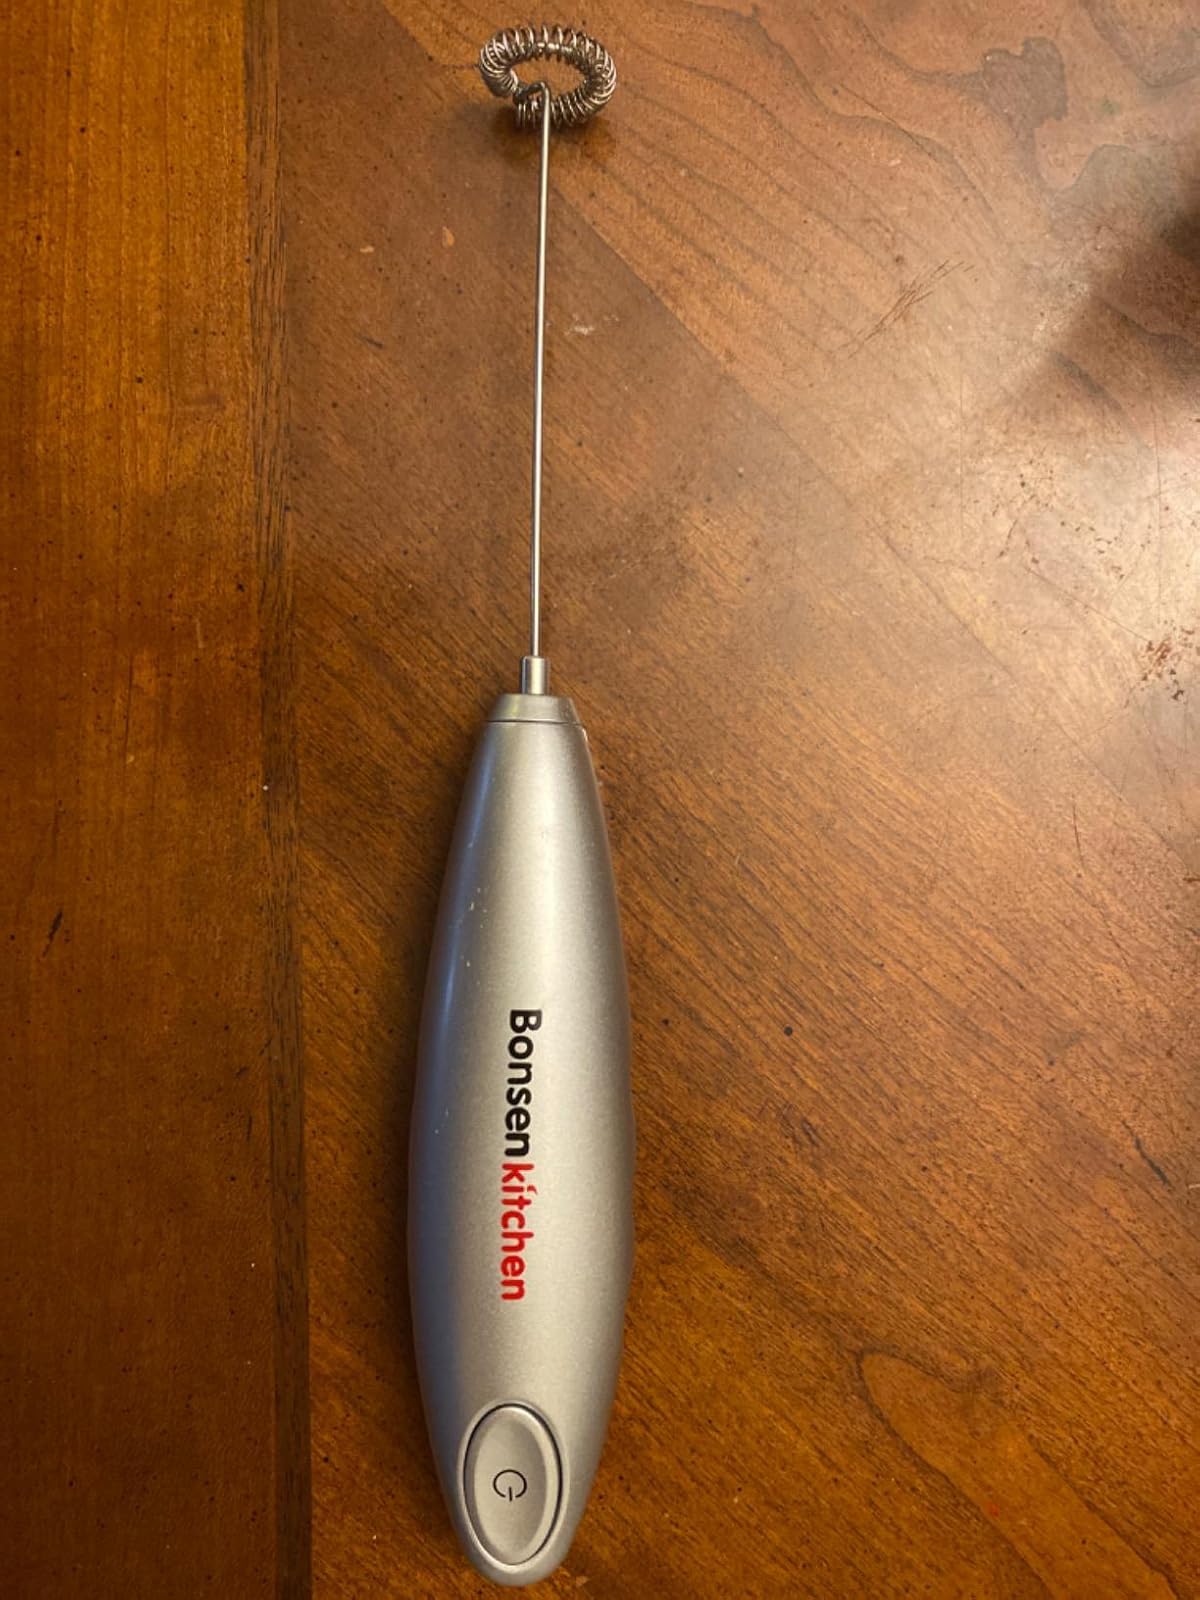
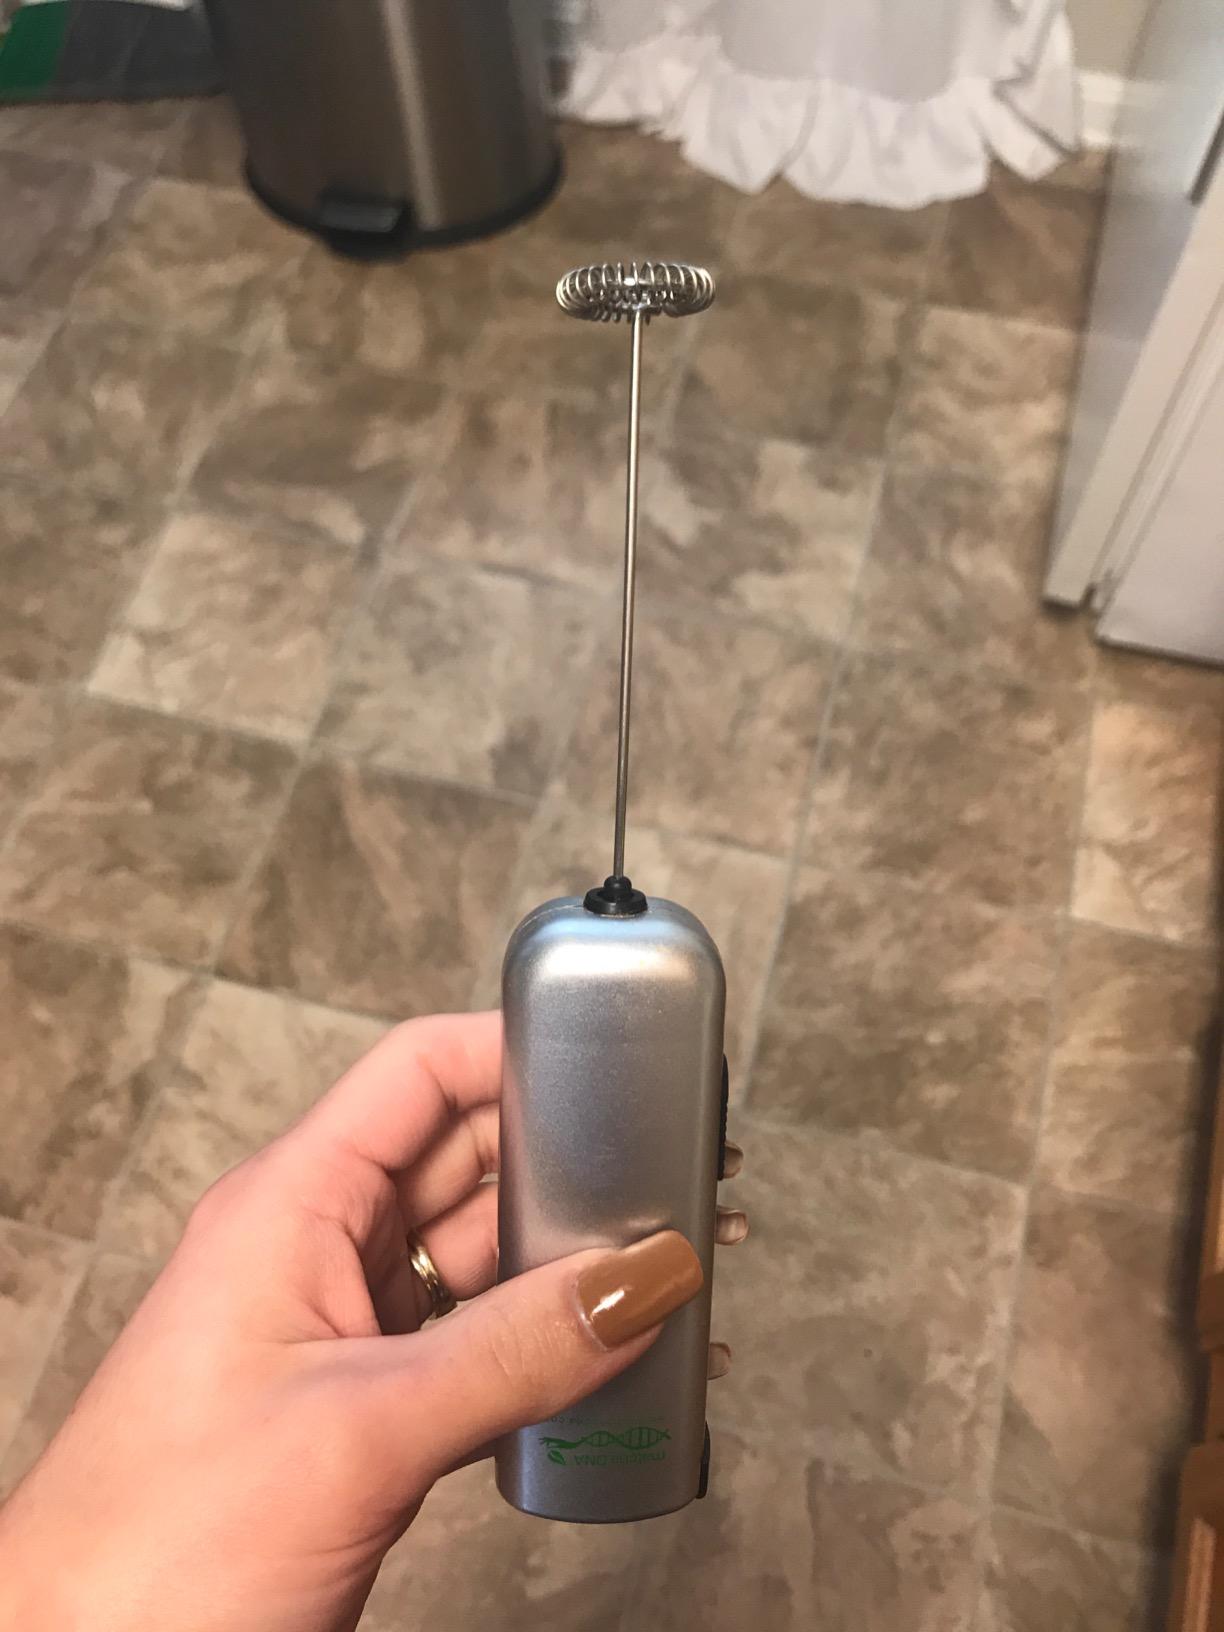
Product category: items_mixer
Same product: no